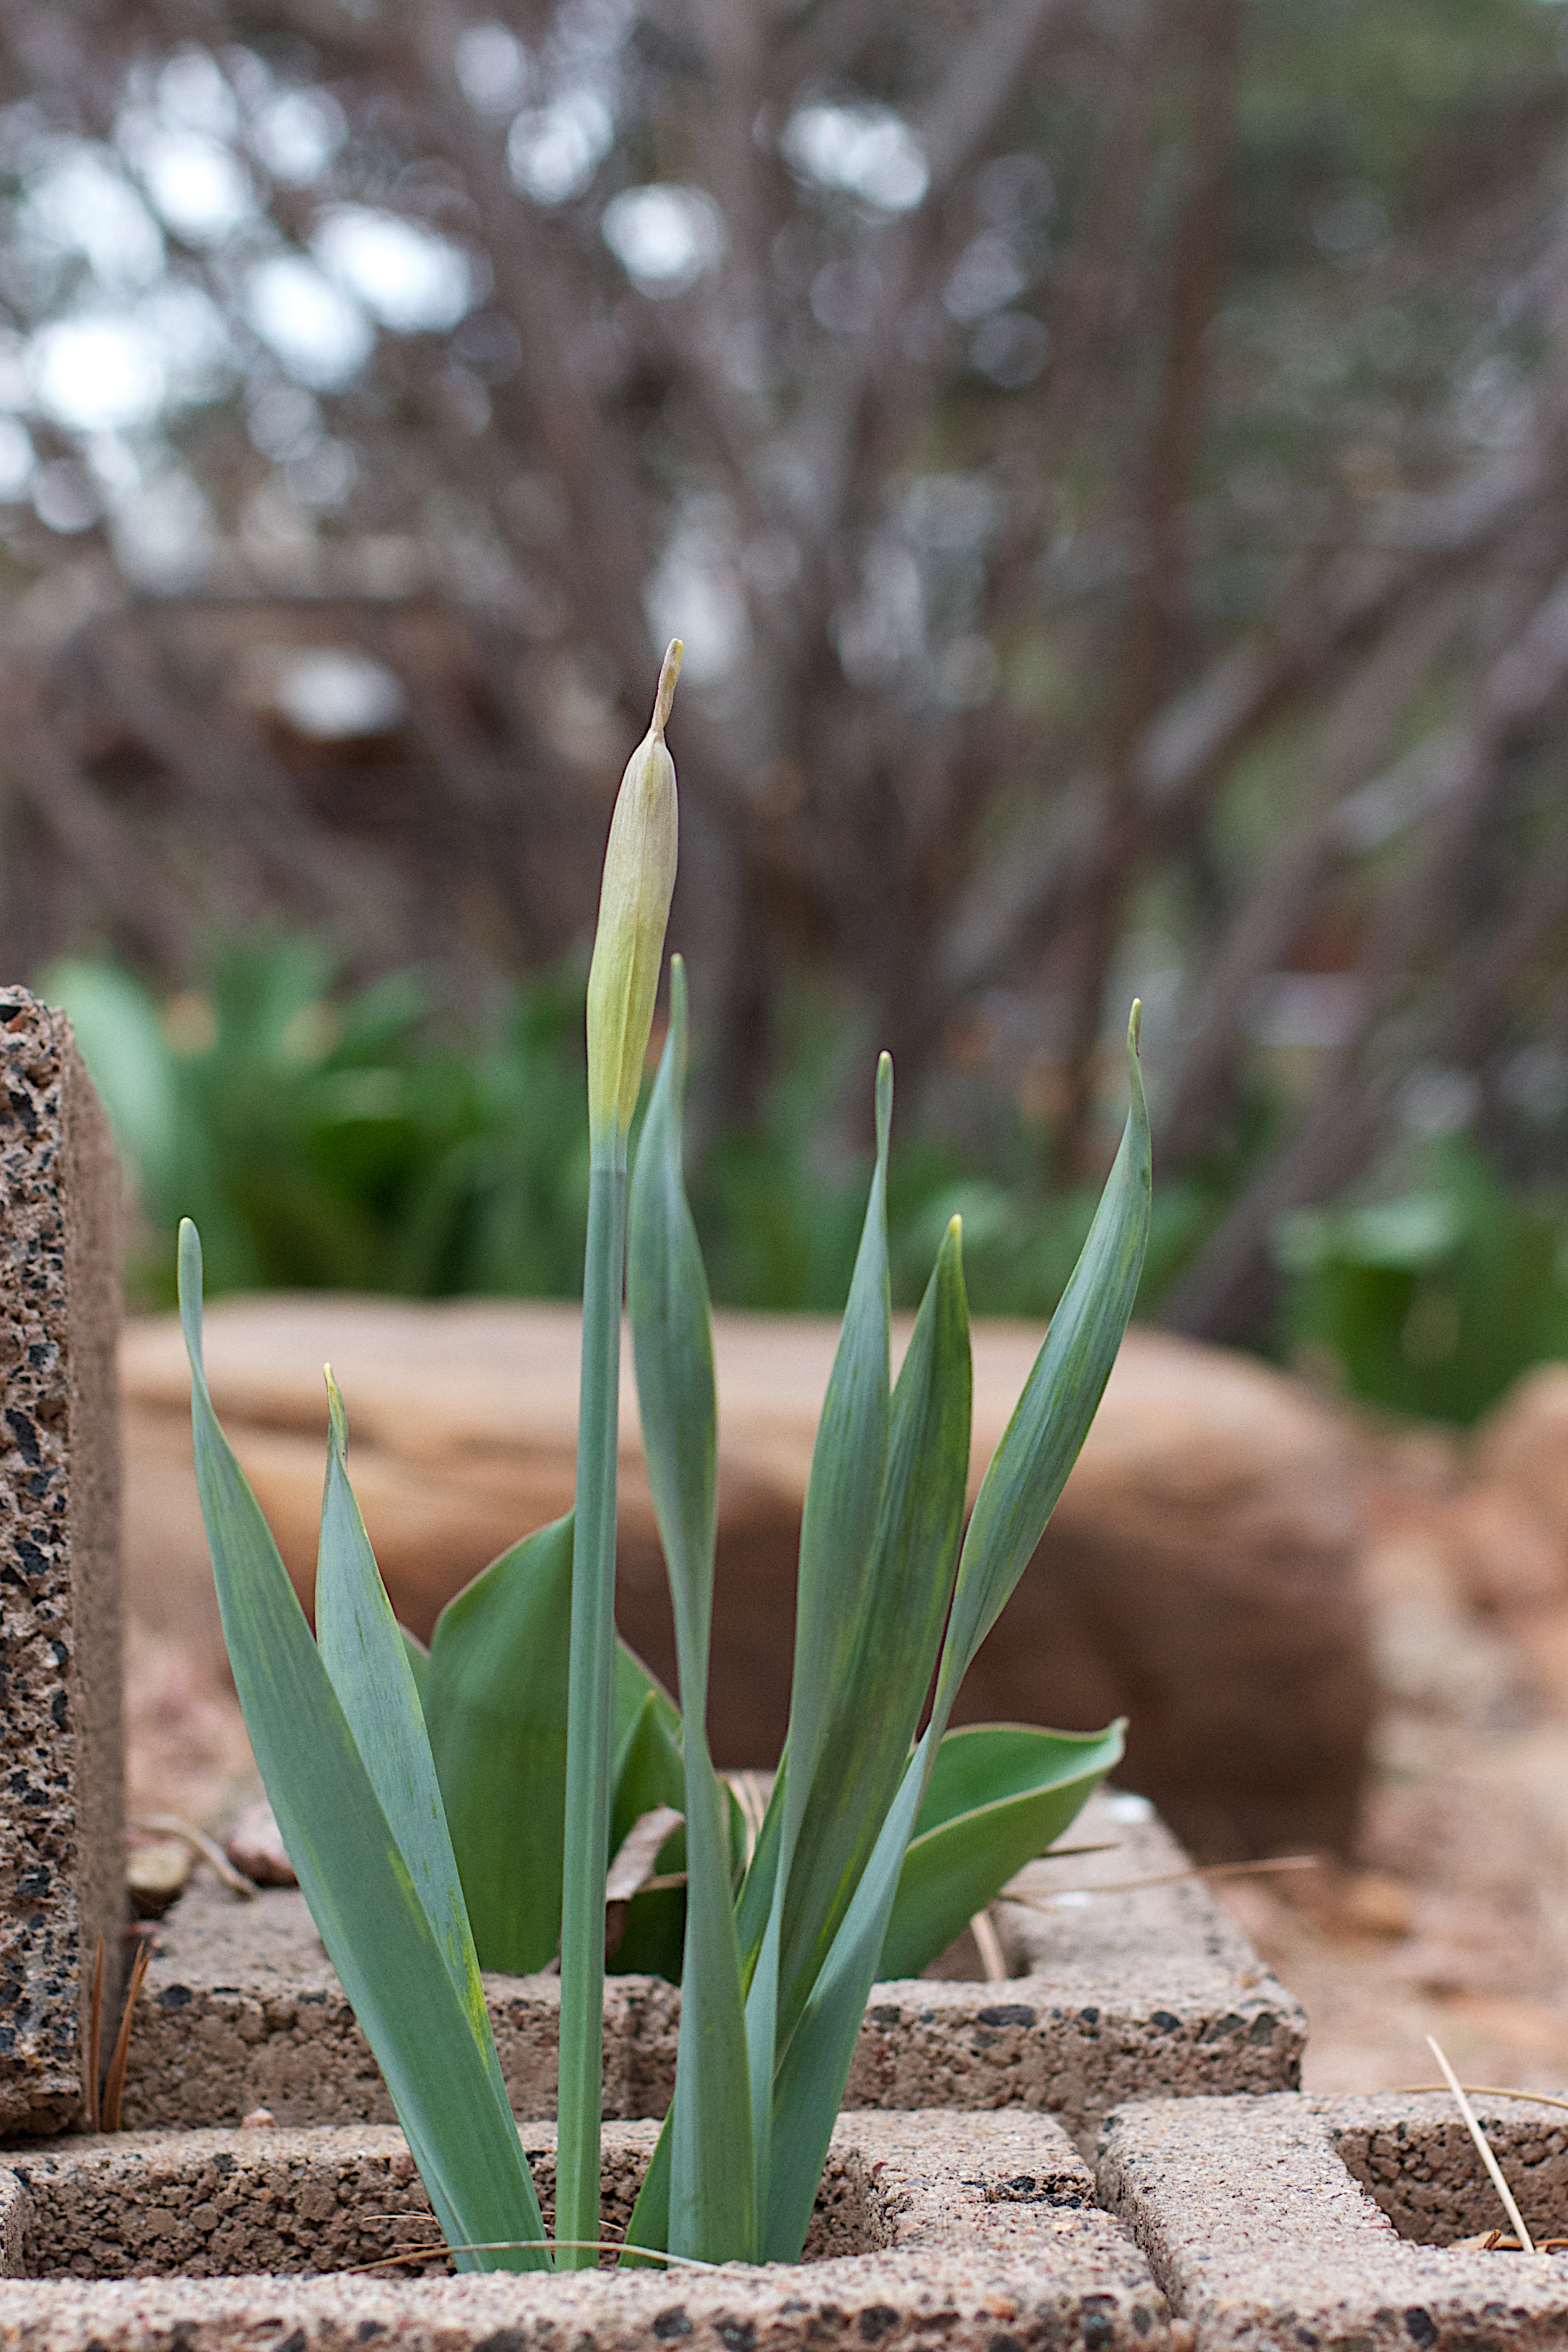
grass, plant, leaf, flower, spring, green, soil, botany, garden, daffodil, flora, flowering plant, grass family, plant stem, land plant